Smith Mansion (Wyoming)

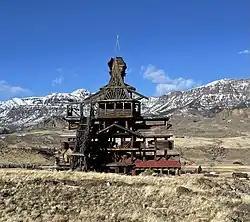
The Smith Mansion, overlooking the Wapiti Valley (photographed January 2023)

The Smith Mansion, also known as the Smith Family Cabin, is a large, prominent structure with a height of roughly 75 ft (22.9 m) in the Wapiti Valley in Wapiti, Wyoming. The mansion can be easily spotted if traveling down the North Fork Highway towards Yellowstone National Park, due to its towering, dark and intimidating architectural style. It takes the form of a large log tower, with sections seemingly tacked on haphazardly, although the tower is very stable.